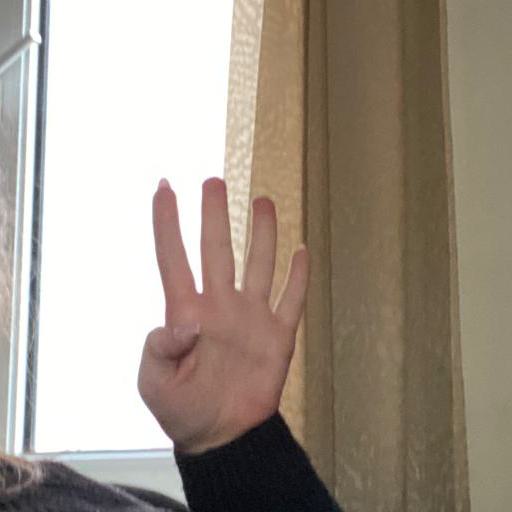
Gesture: four